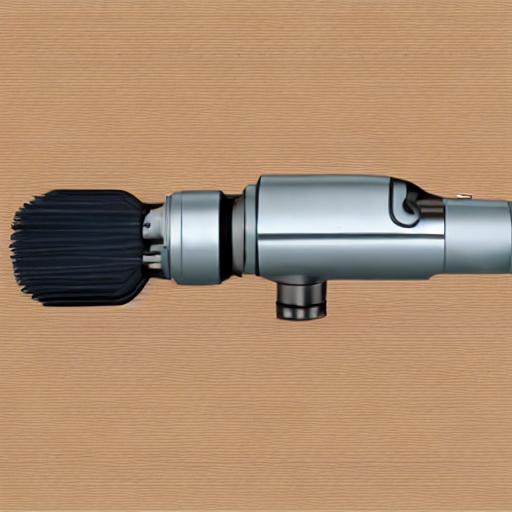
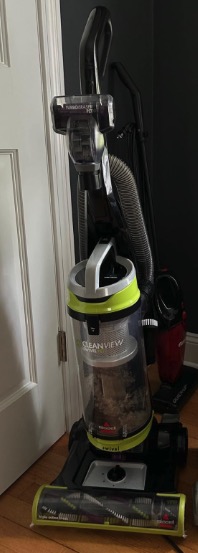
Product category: items_vacuum
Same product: no